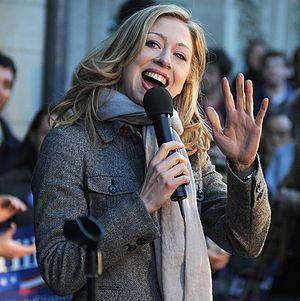
Chelsea Clinton photographiée à Philadelphie, aux États-Unis.